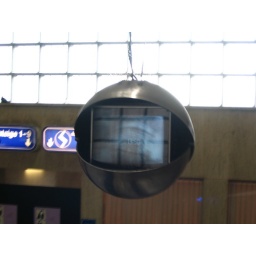
Eye clock in Vienna train station.